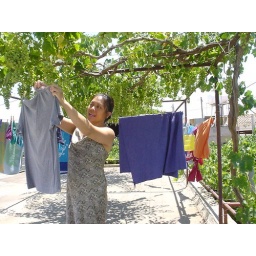
the &amp;quot;filipino girl&amp;quot; hanging clothes above the Vilanides house, amidst hanging grapes